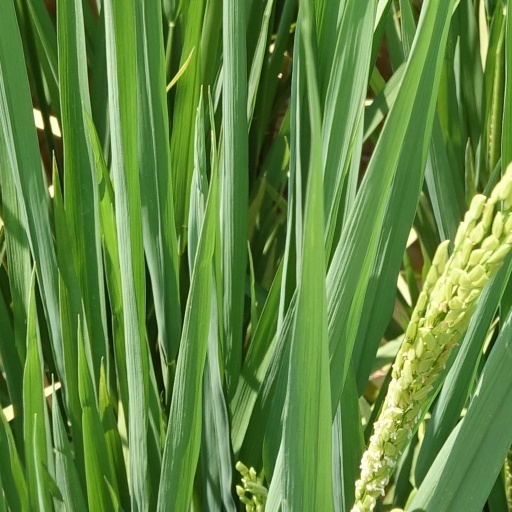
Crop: rice